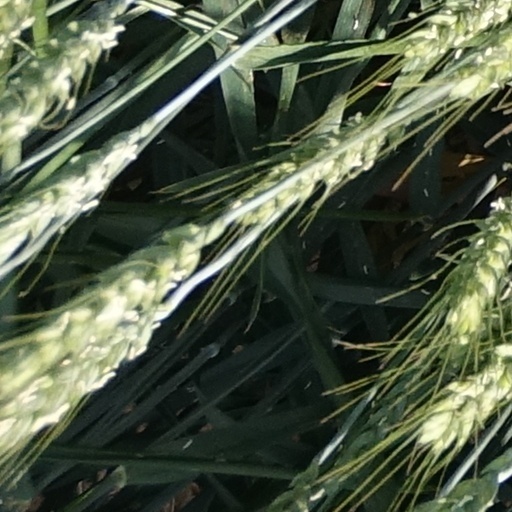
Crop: wheat